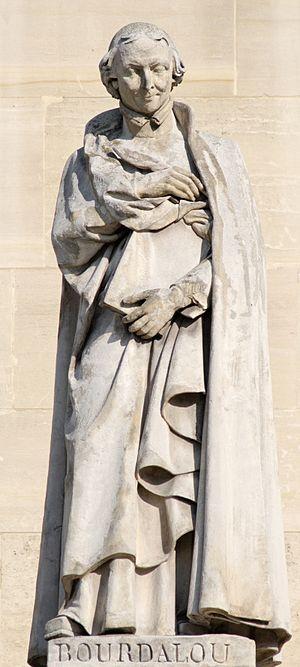
Louis Bourdaloue par Louis Desprez. Pierre, avant 1853. Septième statue du Pavillon Richelieu au Pavillon Colbert, cour Napoléon, palais du Louvre.
Louis Bourdaloue, né à Bourges le 20 août 1632 et mort à Paris le 13 mai 1704, est un jésuite français. Brillant prédicateur connu pour la qualité et longueur de ses sermons qu'il récitait presque théâtralement ; il prêchait, dit-on, les yeux clos. Son talent et sa réputation lui valurent de prêcher à la cour, où il fut surnommé « roi des prédicateurs, prédicateur des rois ». On a considéré Bourdaloue comme « le plus janséniste des jésuites. » Il joua un rôle important à un moment difficile de l’histoire des jésuites français.
Les Hommes illustres ou Hommes célèbres sont une série de 86 statues installées sur les ailes de la cour Napoléon du palais du Louvre à Paris, en France, entre 1853 et 1857.
Louis Desprez, né le 7 juillet 1799 à Paris, mort le 16 novembre 1870, est un sculpteur français.